Catholic Guardian Services

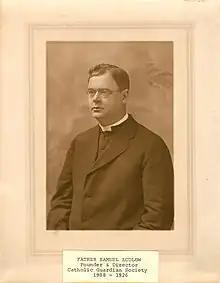
CGS Founder Father Samuel Ludlow.

The Catholic Guardian Society (CGS) of the Archdiocese of New York was founded in 1908 by Father Samuel Ludlow and later incorporated in 1913. The fledgling agency offered aftercare services, providing for hundreds of children, particularly those of immigrants, discharged from institutional care. These children were often orphans, born to working-class families, often newly arriving immigrants to the United States.